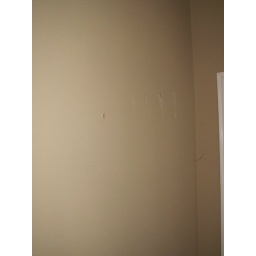
notches in wall by front door